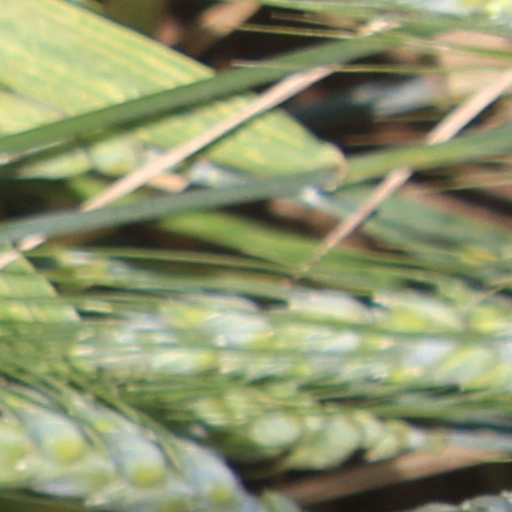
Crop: wheat